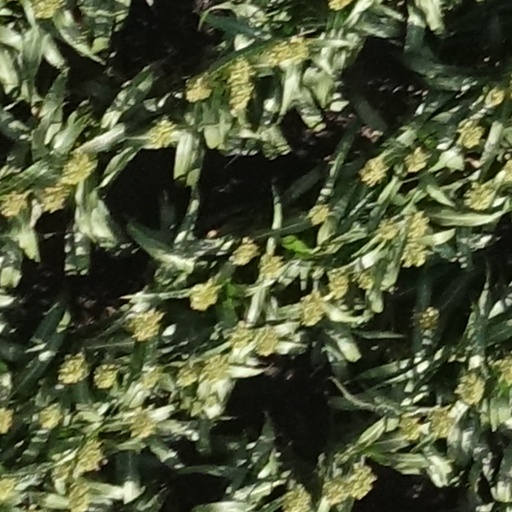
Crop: sorghum